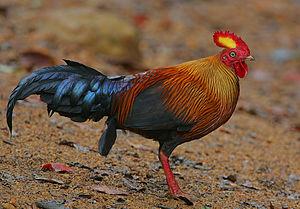
Cette liste des races de poules asiatiques n'est pas exhaustive. Elle recense essentiellement les races rencontrées en Europe.
Le Coq de Lafayette est une espèce d'oiseaux de la famille des Phasianidae.